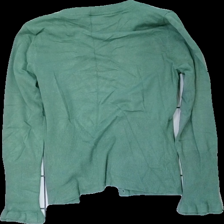
View: back
Type: Cardigan
Category: Ladies
Brand: Soaked In Luxury
Colors: Green
Material: 84% viscose 16% polyester
Cut: Regular
Size: L
Season: All
Damage location: top center
Damage 2 location: middle center
Price range: 50-100
Recommended usage: Reuse
Description: grön kofta med knappar fram och volanger vid armarna